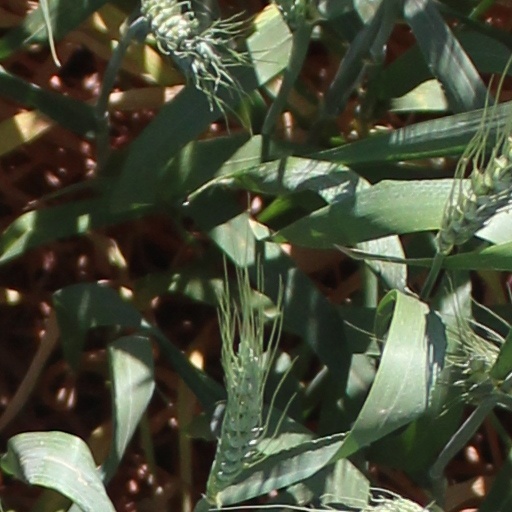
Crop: wheat